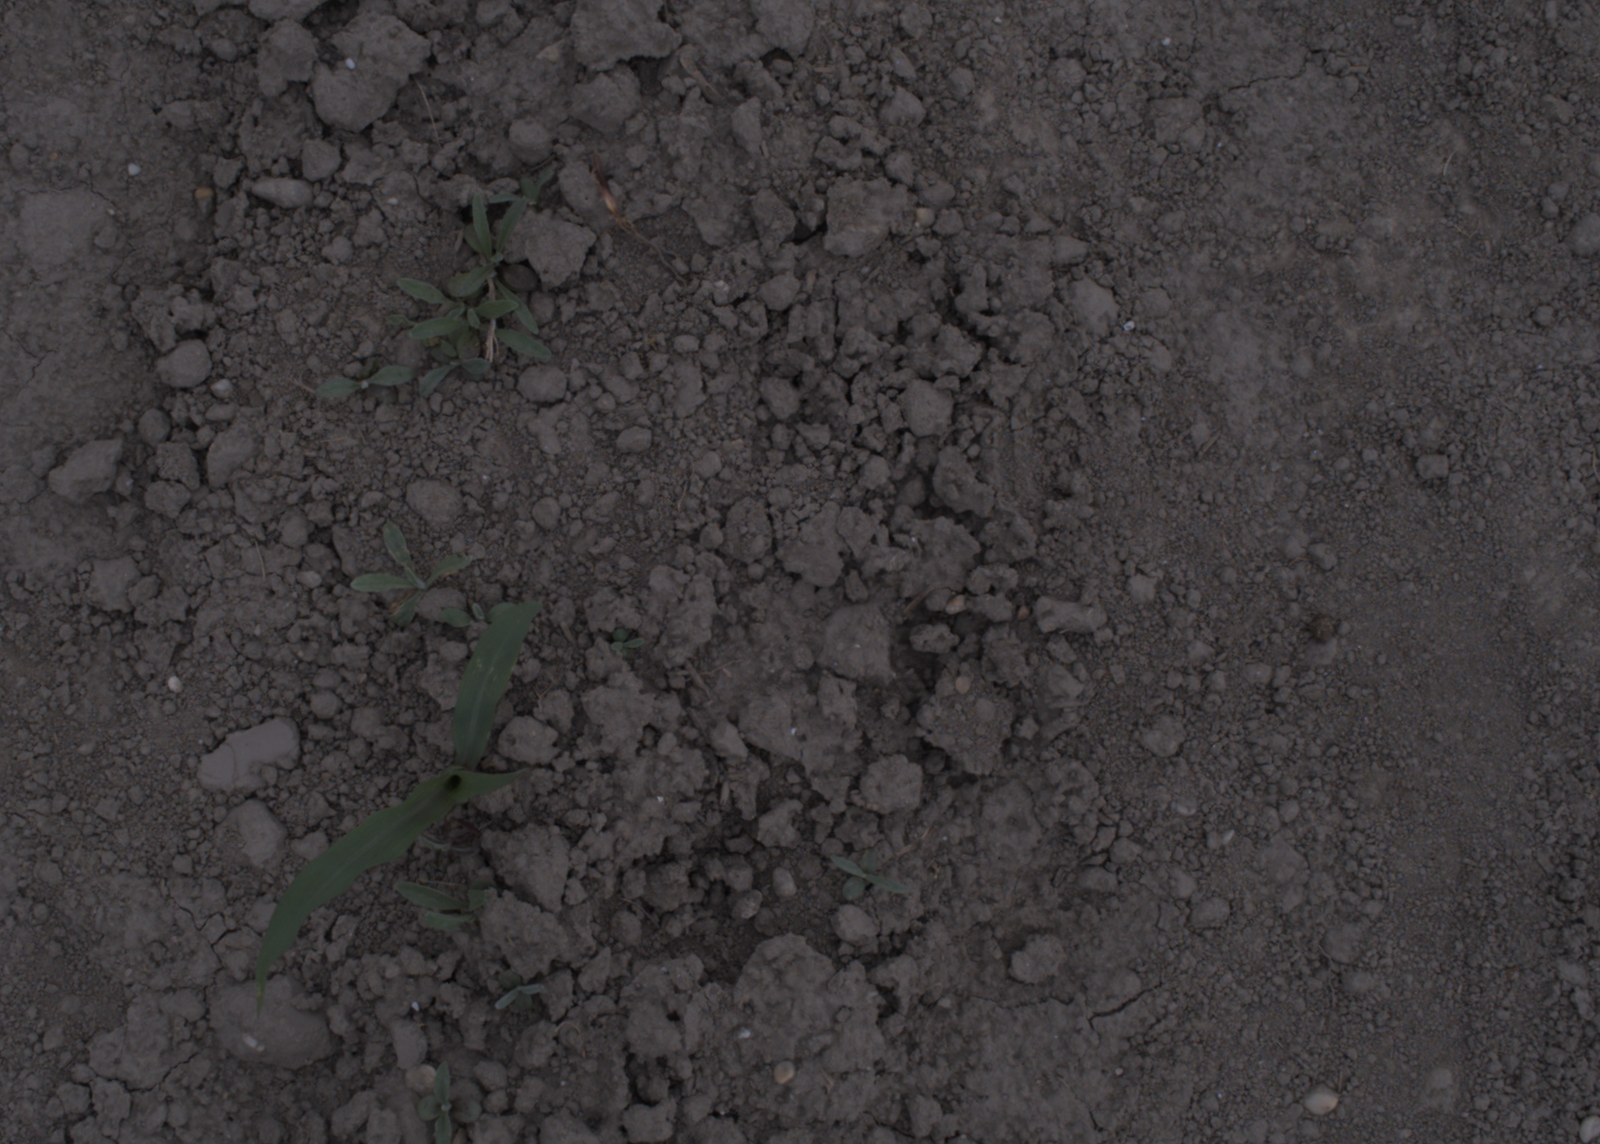
Capture date: 17.08.2020 10:34:31
Weather: cloudy
Wind: light
Seeding date: 21.07.2020
Plant canopy height (mm): 910